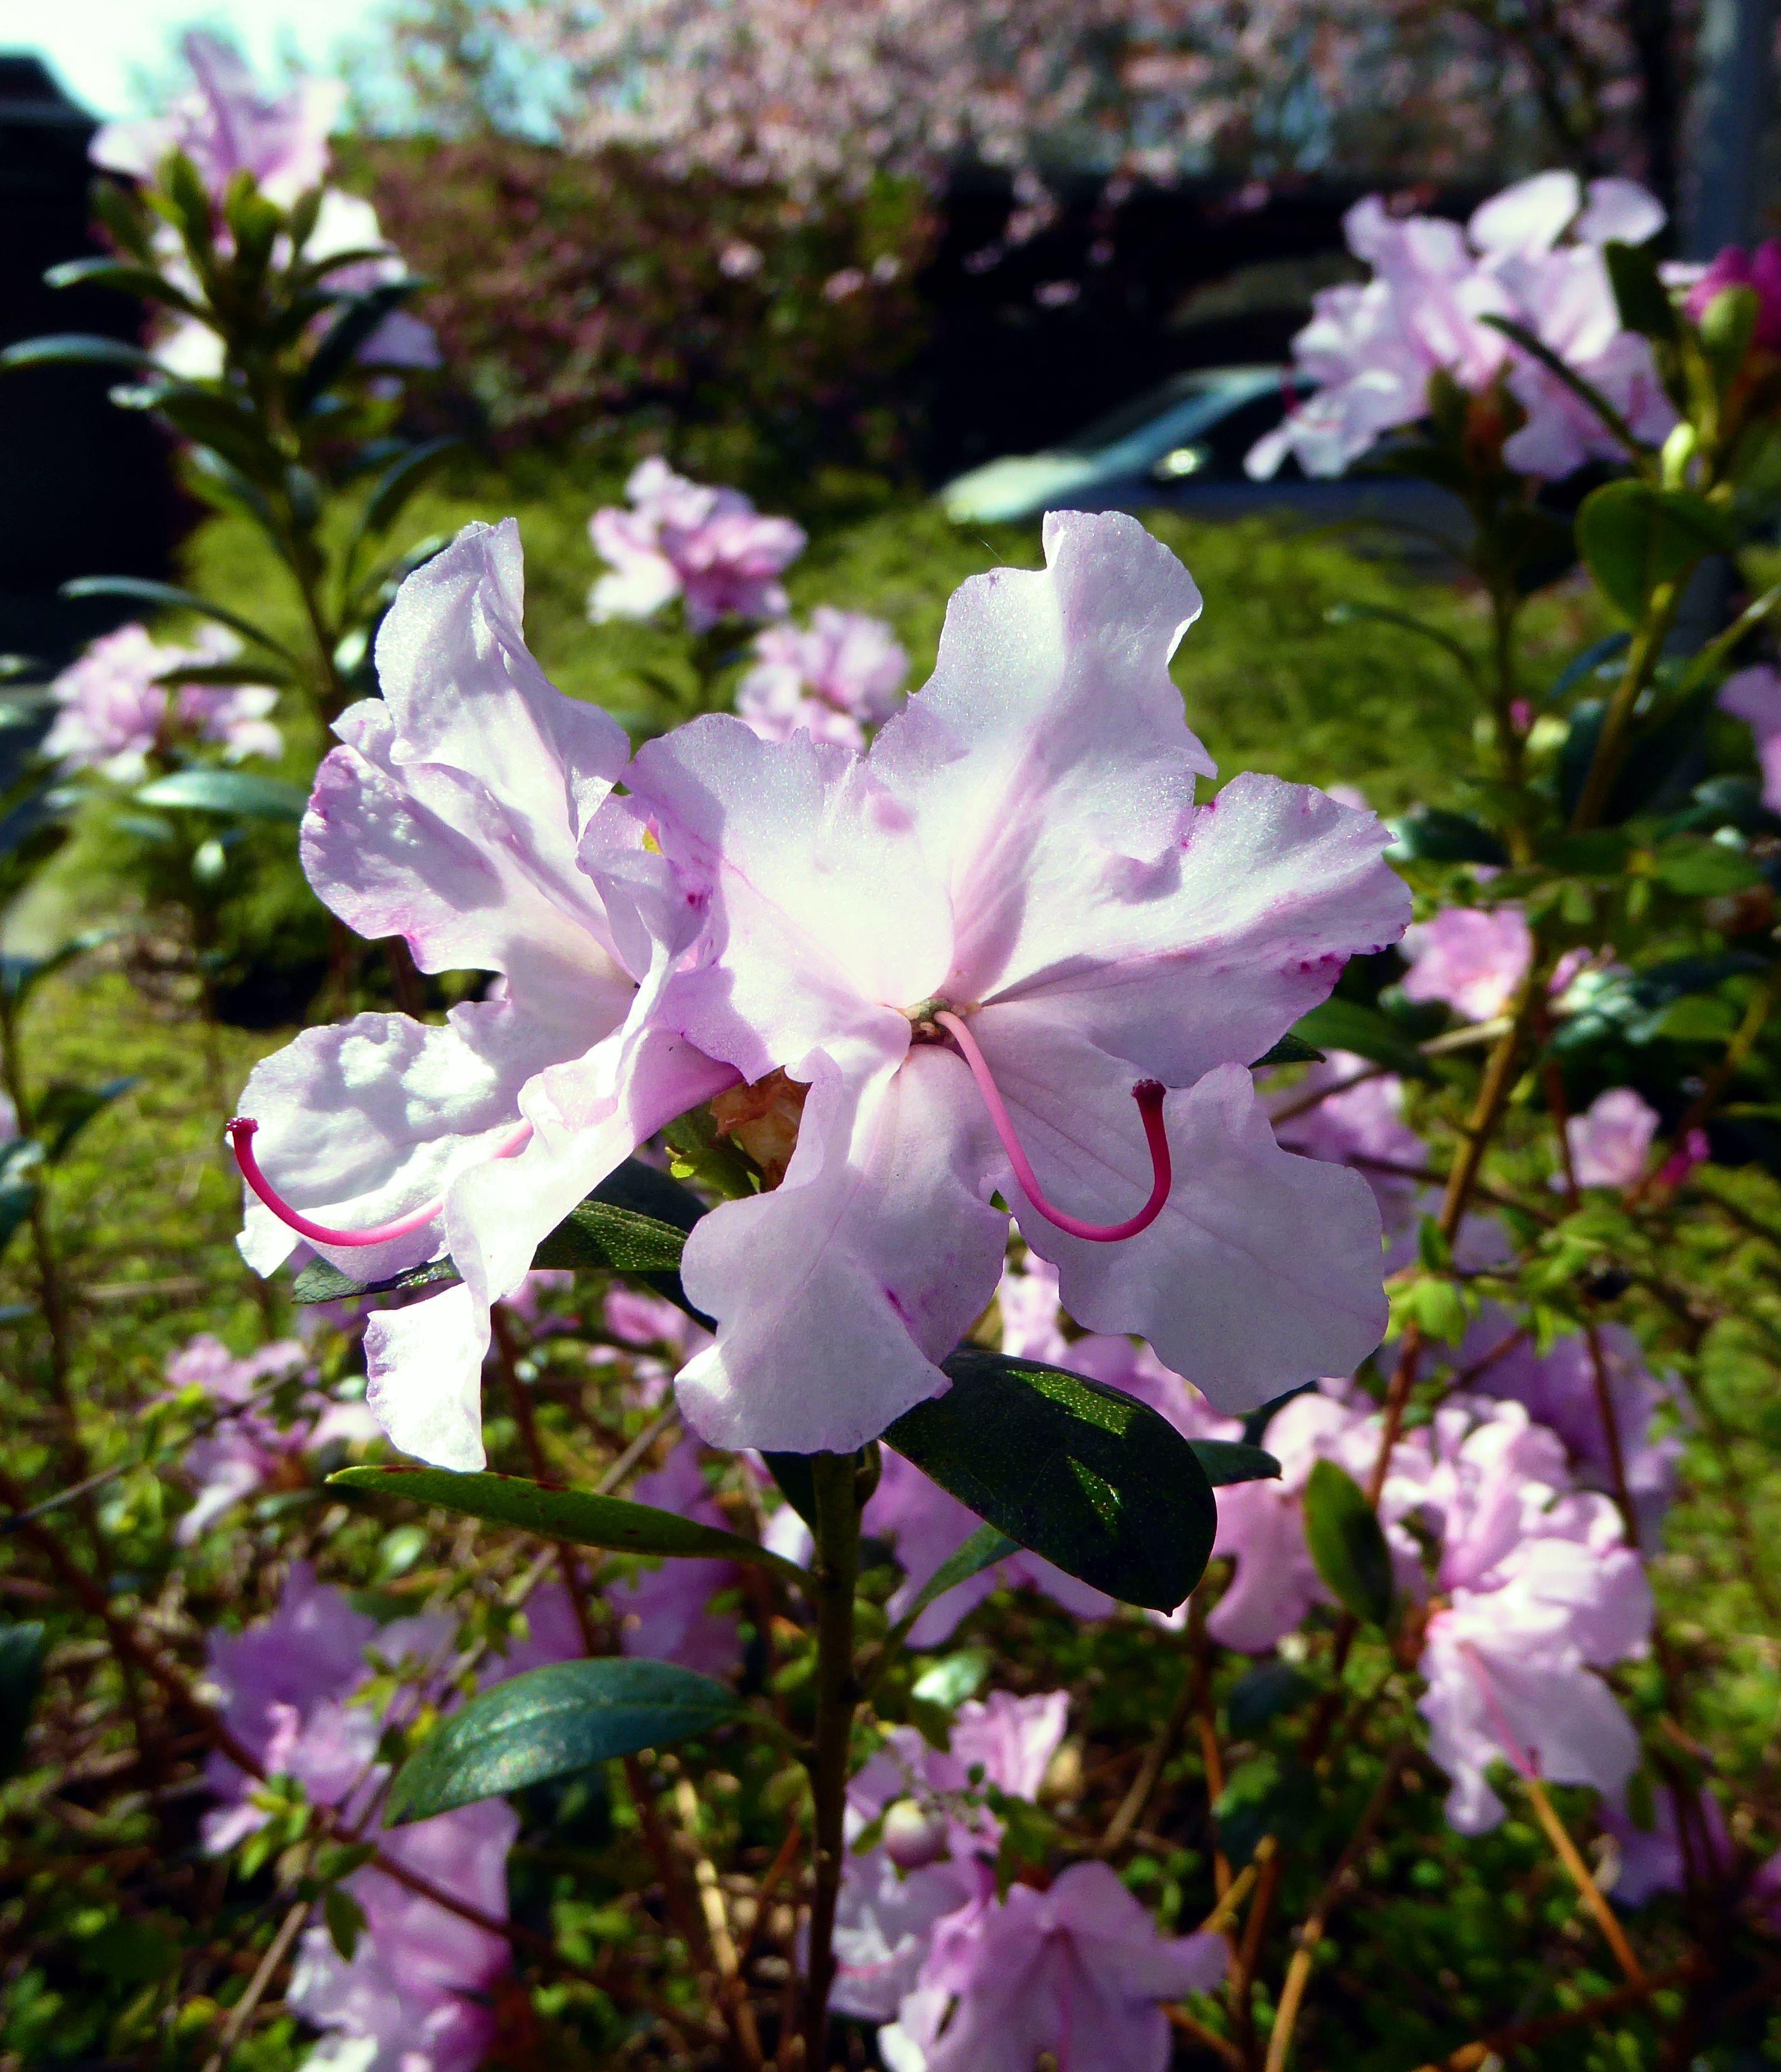
blossom, plant, flower, spring, botany, garden, pink, close, flora, wildflower, shrub, flowering plant, woody plant, land plant, rhododendron bloomed